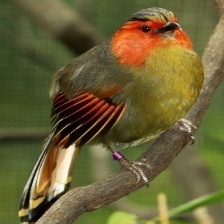
Species: SCARLET FACED LIOCICHLA
Scientific name: LIOCICHLA RIPPONI